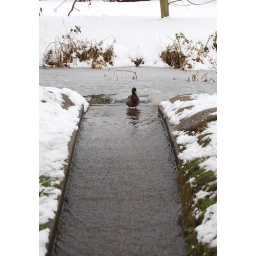
A lone duck takes refuge from the icy water of the brook by hopping up onto the overflow drain.